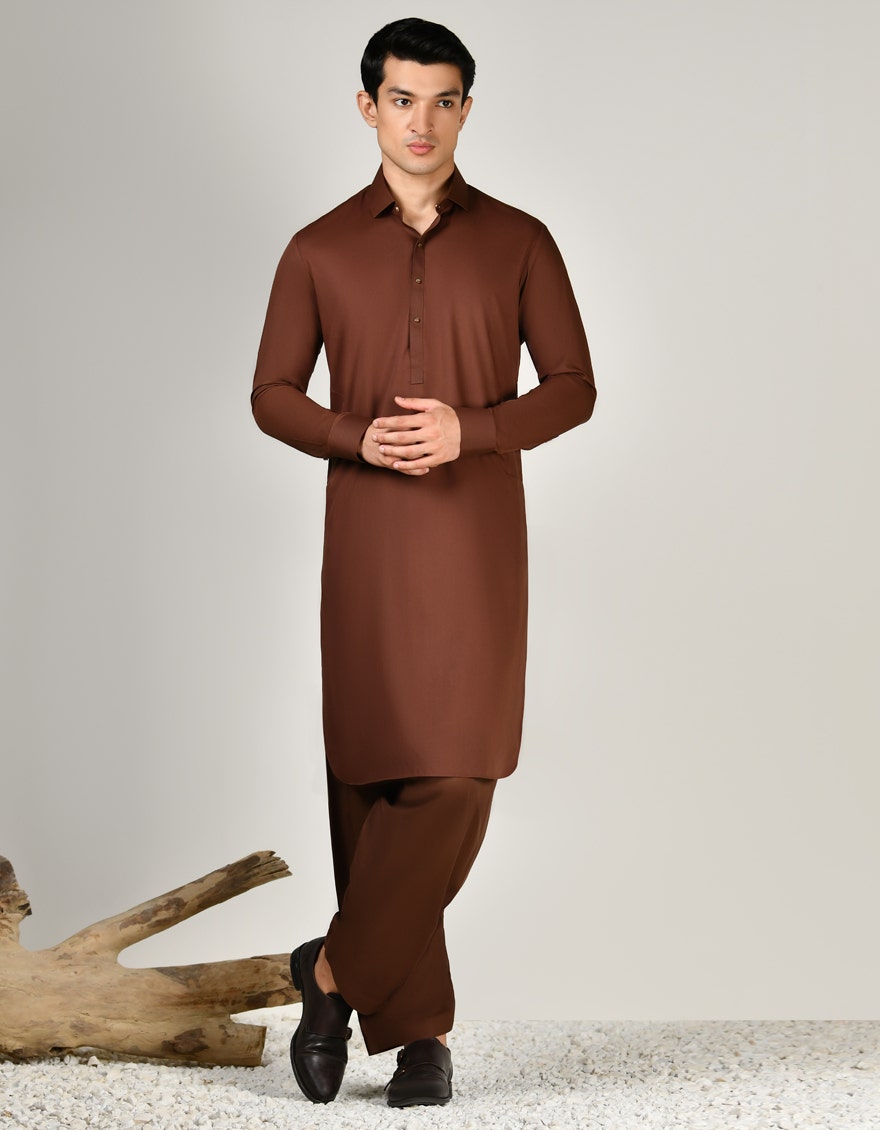
dark chocolate kurta pants